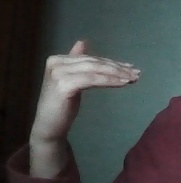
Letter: khaa